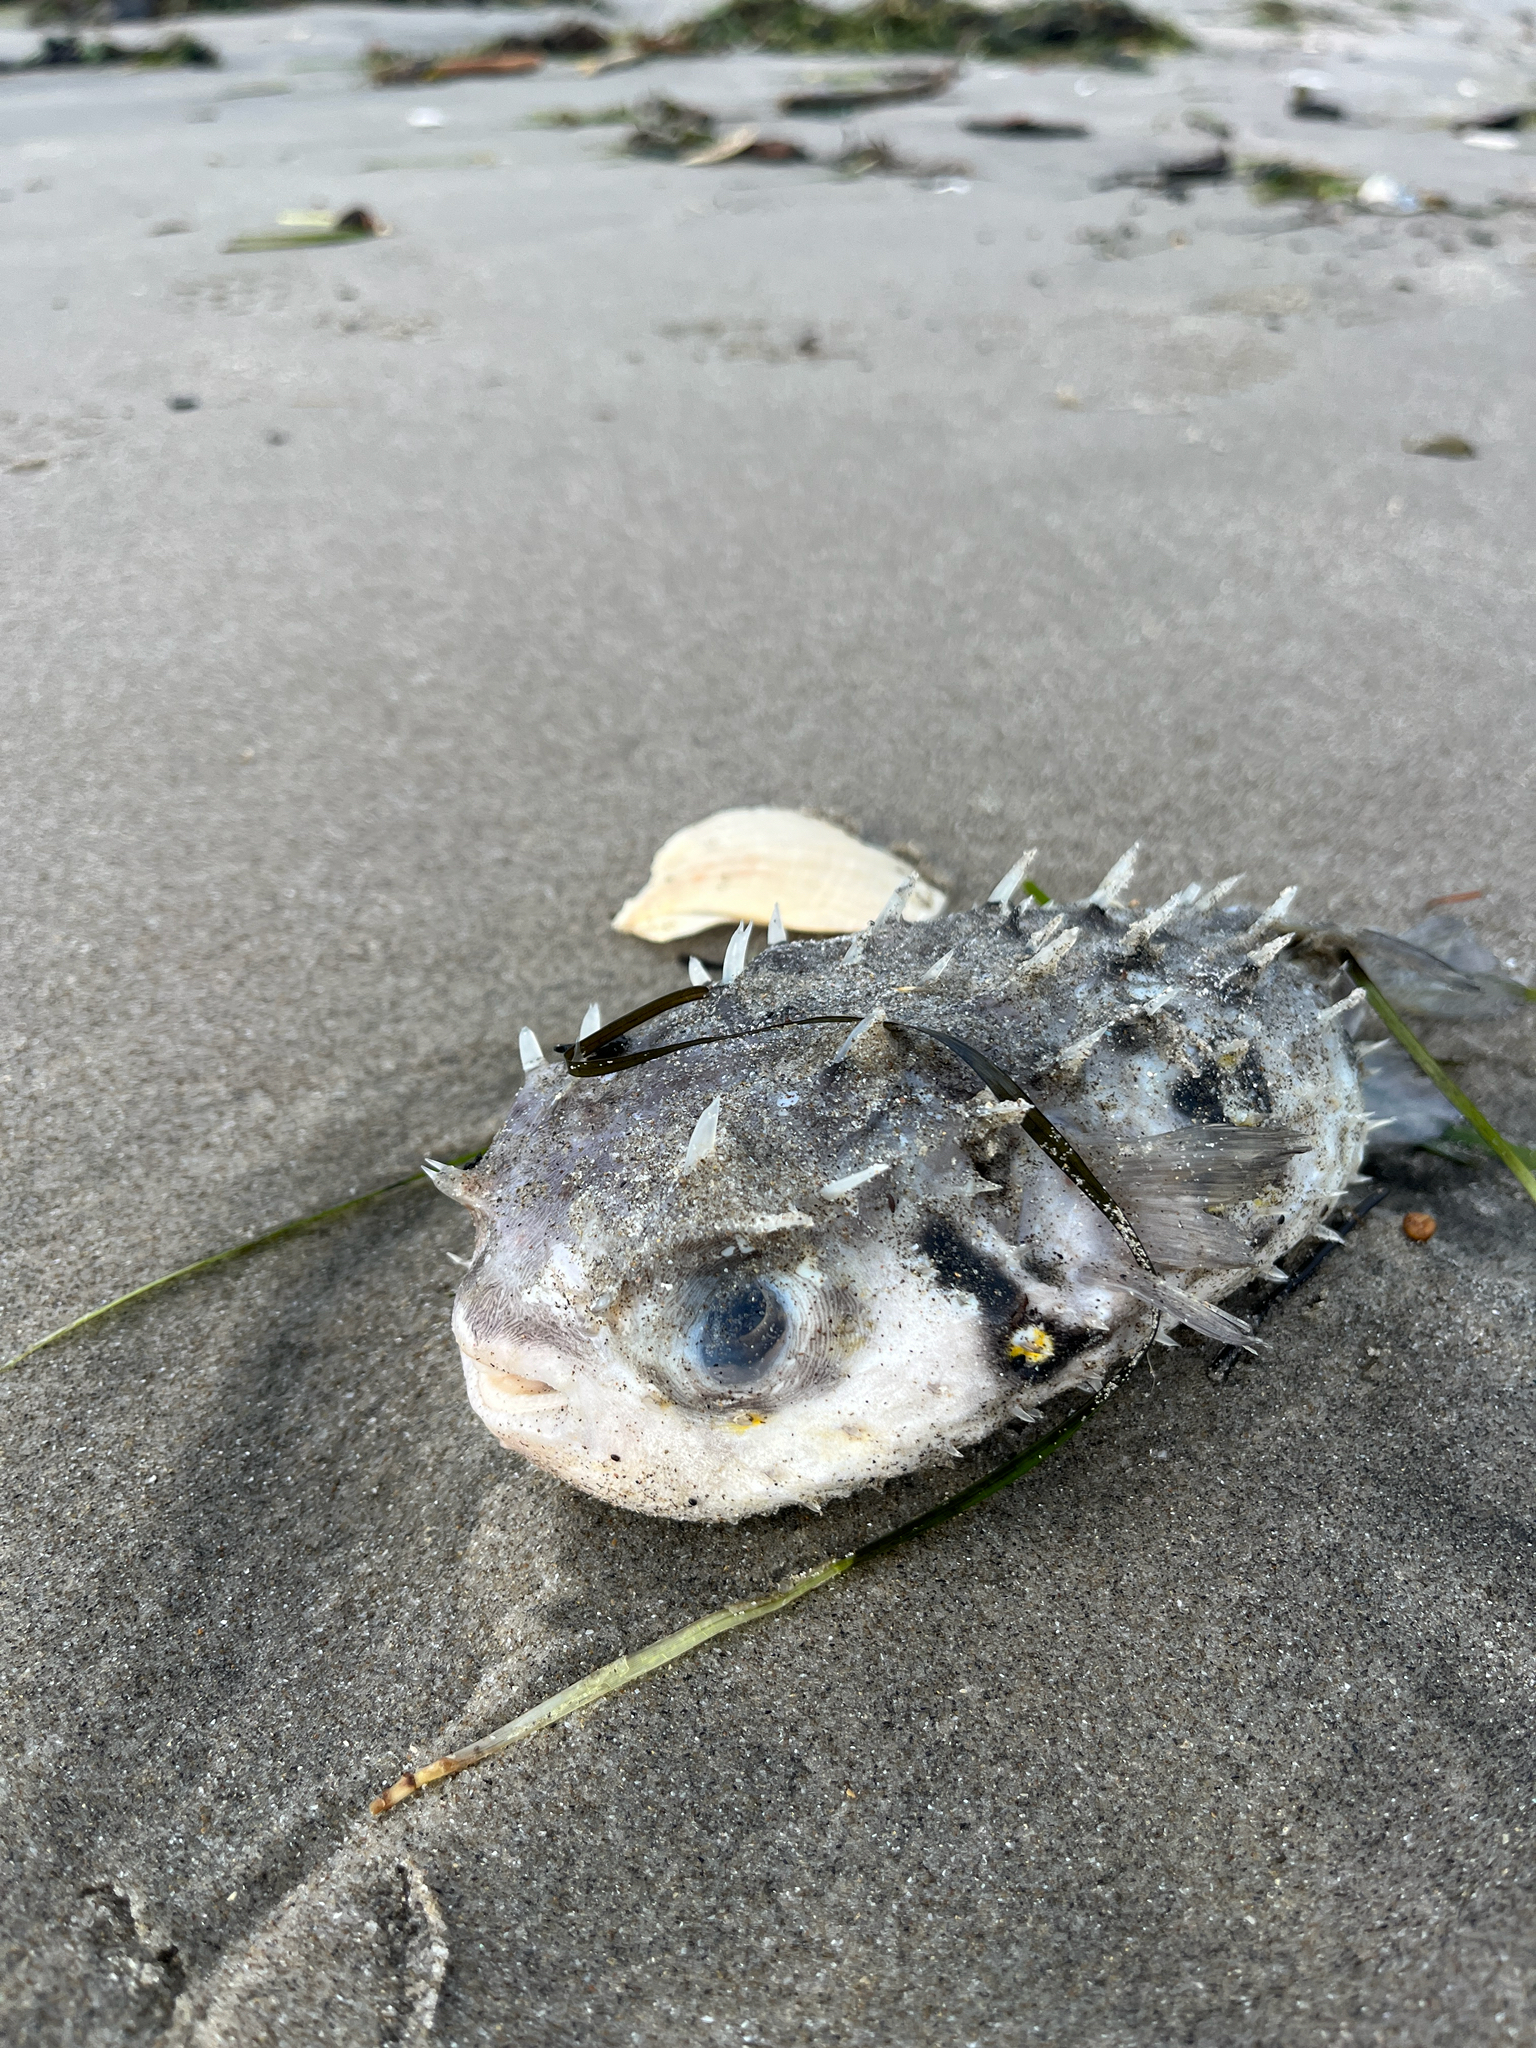
fish (species not among the labelled classes)